Bodmin Moor

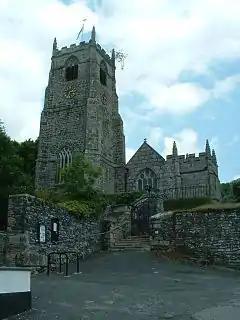
Church in St Neot

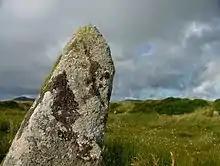
King Arthur's Hall

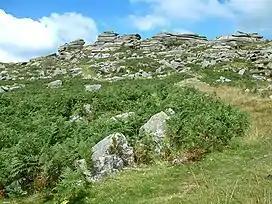

10,000 years ago, in the Mesolithic period, hunter-gatherers wandered the area when it was wooded. There are several documented cases of flint scatters being discovered by archaeologists, indicating that these hunter-gatherers practised flint knapping in the region.